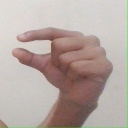
अक्षर: ग